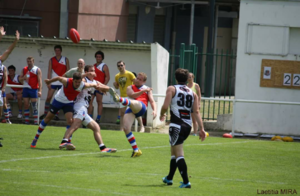
Les Cockerels de Paris sont un club de football australien français situé a Paris. Créé 1998 par la communauté australienne de Paris c'est le plus ancien club français encore en activité. L'effectif actuel est composé principalement de joueurs français et australiens.